Bacqueville

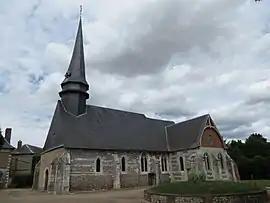
The church in Bacqueville

Bacqueville is a commune in the Eure department in Normandy in northern France.